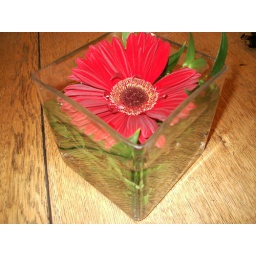
Daisy in a little glass box